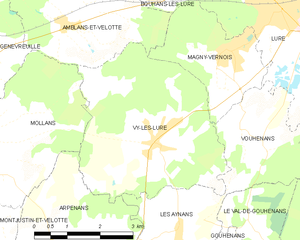
Carte des communes françaises
Vy-lès-Lure est une commune française située dans le département de la Haute-Saône en région Bourgogne-Franche-Comté.